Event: Nepal Earthquake
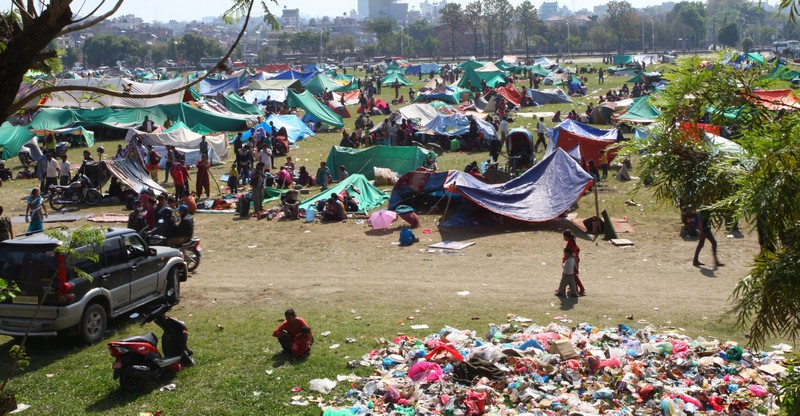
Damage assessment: no_damage